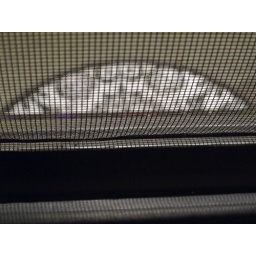
Waiting for pizza at Jimmy's Slice in Ventura, looking out the screen-covered big front window, looking down at the outside table below.